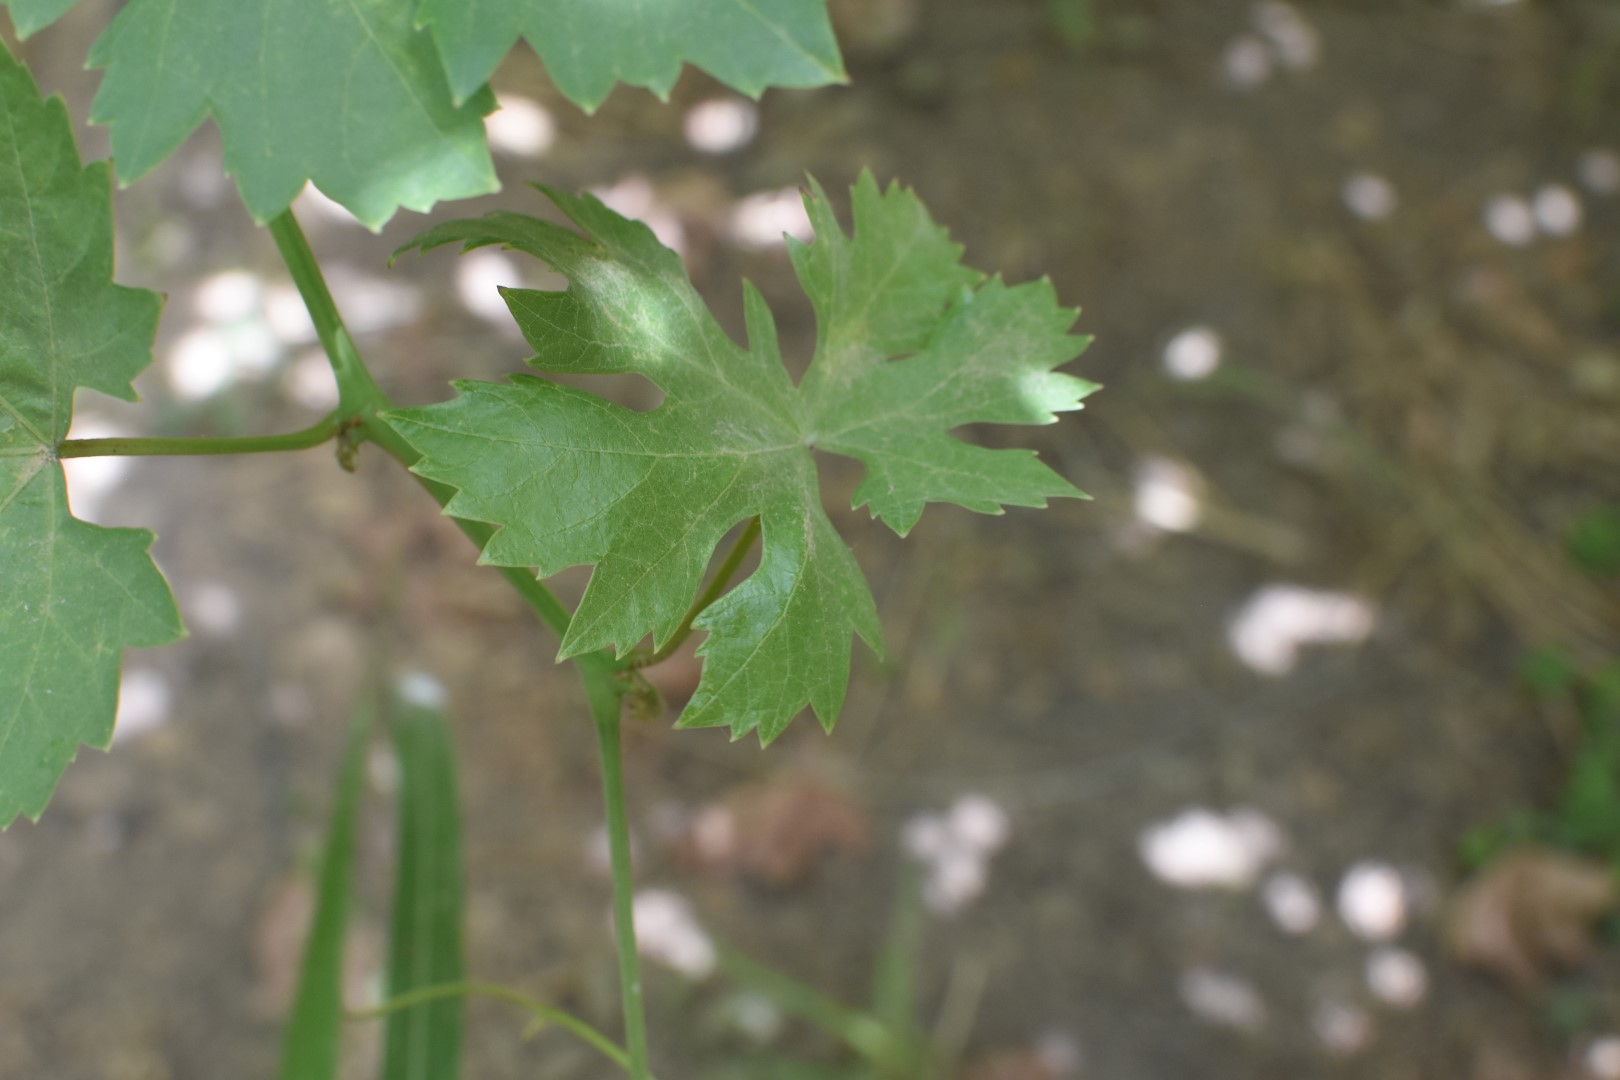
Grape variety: Riasi